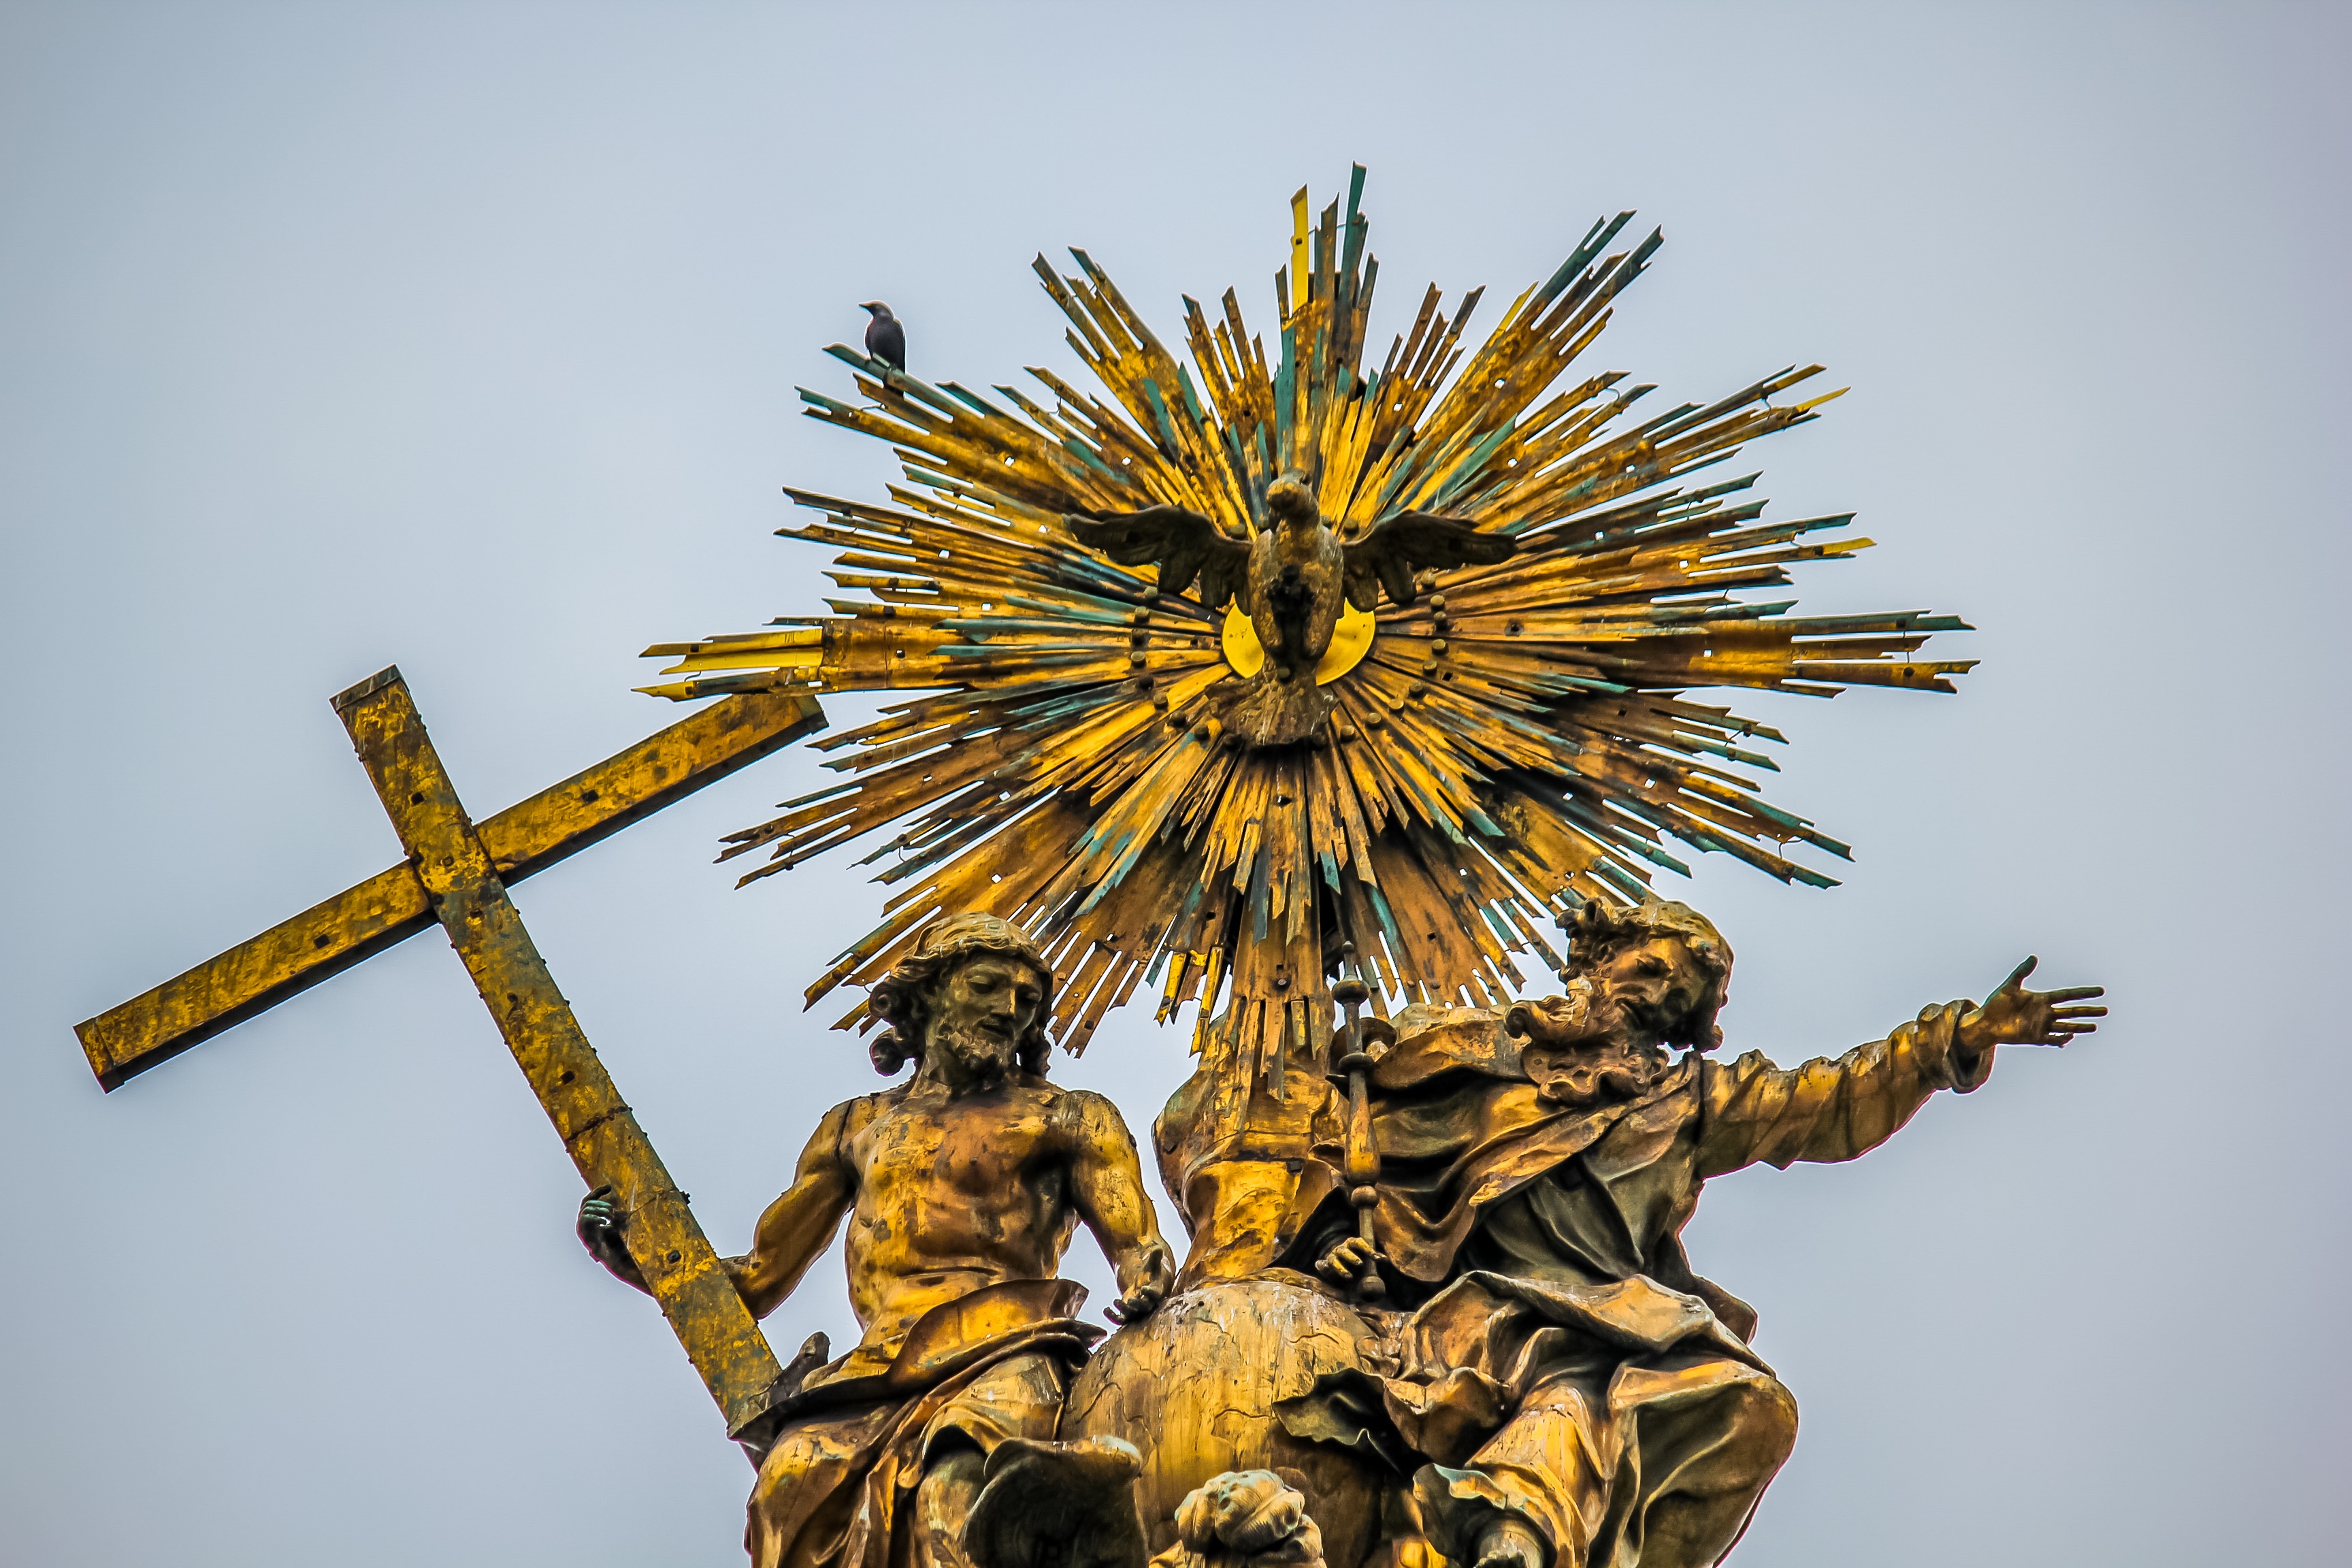
flower, yellow, flora, sculpture, art, temple, macro photography, arecales